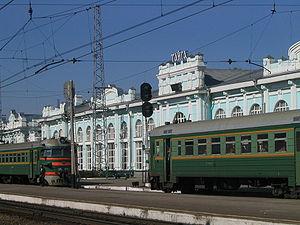
Taïga est une ville de l'oblast de Kemerovo, en Russie. Sa population s'élevait à 25 481 habitants en 2013.